Joseph M. Tucci

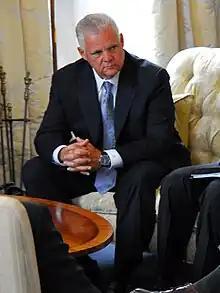
Tucci in 2007

Joseph M. Tucci (born 1947 in Brooklyn, New York), more popularly known as Joe Tucci, is an American businessman. He is the former chairman, president and chief executive officer of EMC Corporation.